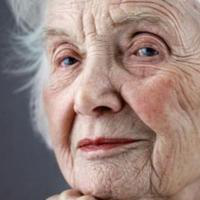
Age group: age 80 +